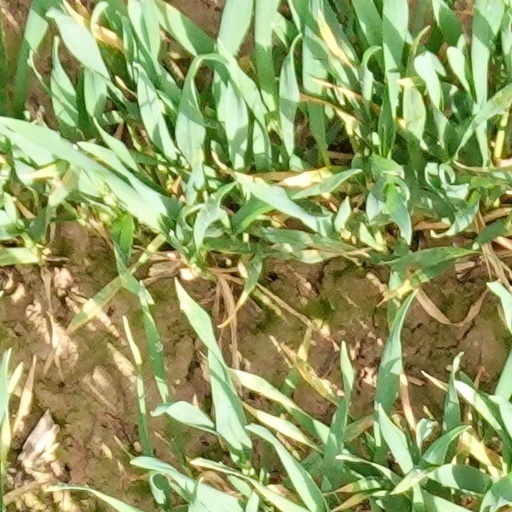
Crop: wheat